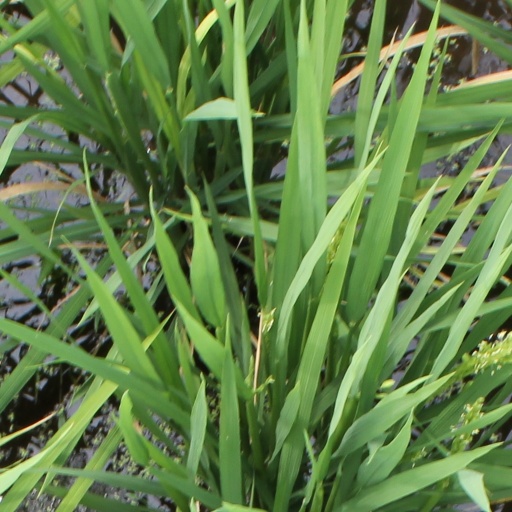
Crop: rice